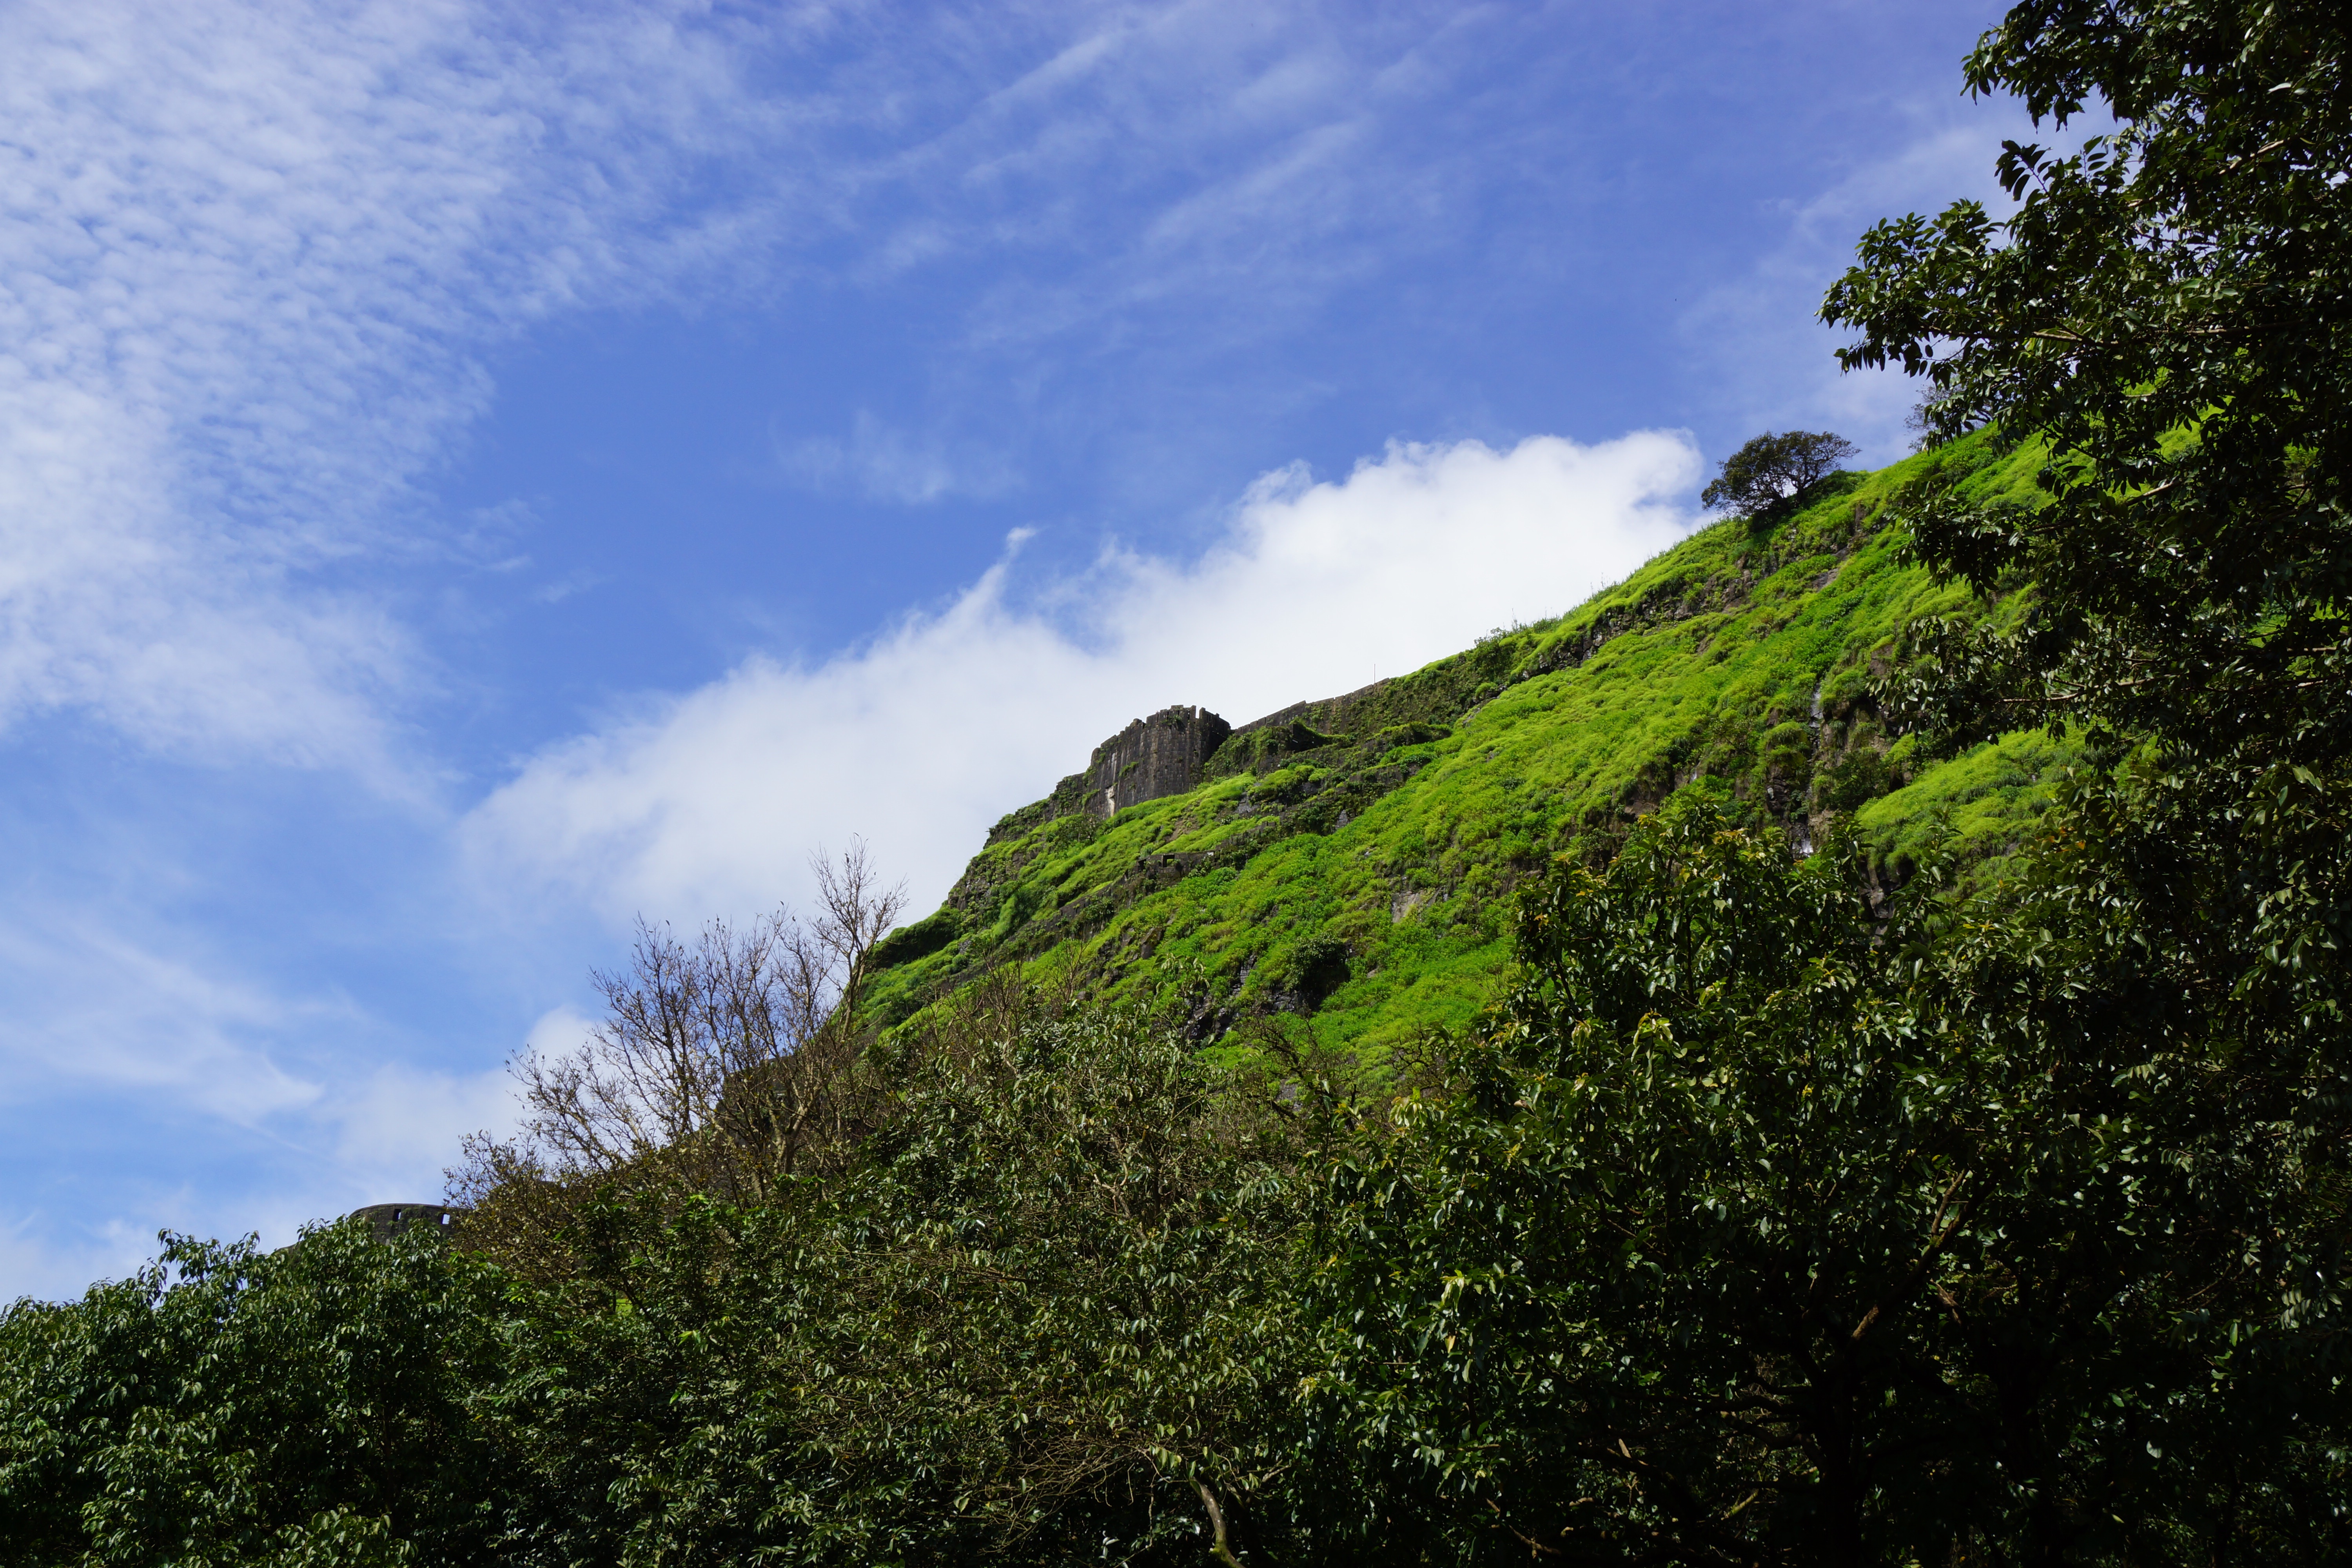
landscape, sea, coast, tree, nature, forest, grass, rock, mountain, cloud, sky, hill, mountain range, cliff, jungle, highland, terrain, ridge, vegetation, rainforest, plateau, habitat, ecosystem, landform, natural environment, geographical feature, mountainous landforms